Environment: real
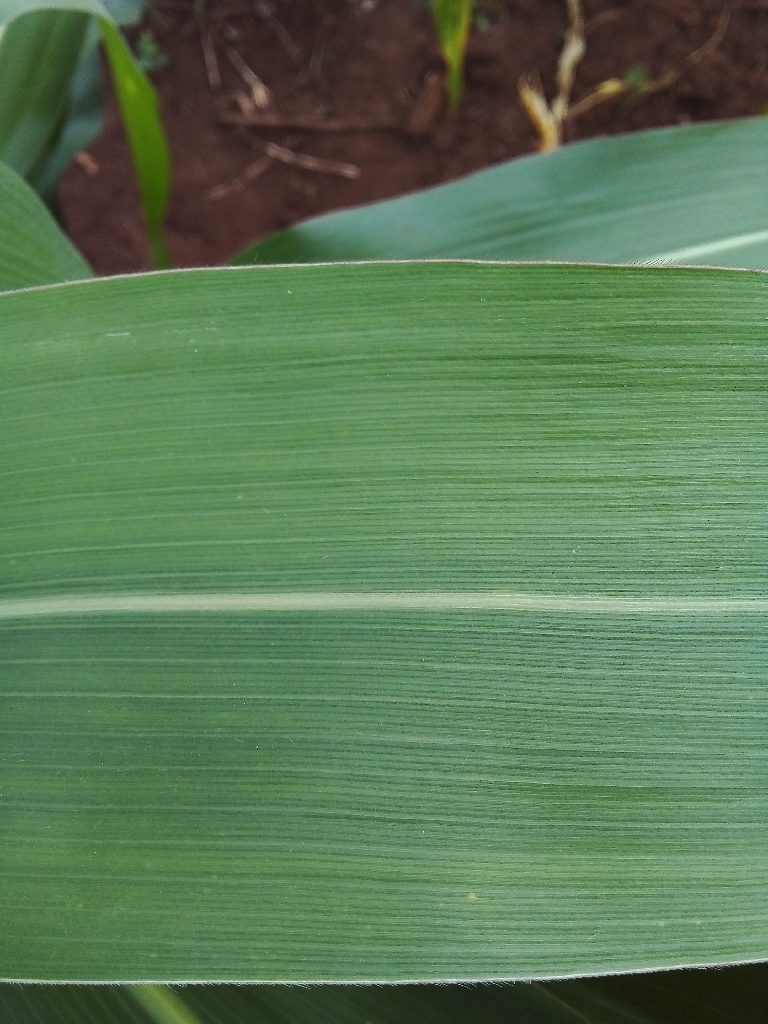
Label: healthy